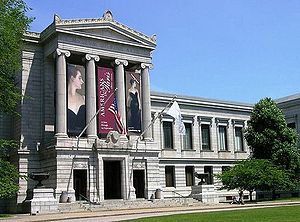
Museum of Fine Arts (Boston)
Hovedindgangen til Museum of Fine Arts
Museum of Fine Arts i Boston i Massachusetts i USA er et amerikansk kunstmuseum. Museet er det fjerdestørste i USA og er med mere end 450.000 kunstgenstande et af de mest omfattende kunstsamlinger på de amerikanske kontinenter. Museet har mere end 1 million årlige gæster og var i 2014 nr. 55 på listen over mest besøgte museer i verden.